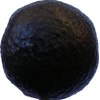
Label: black_avocado